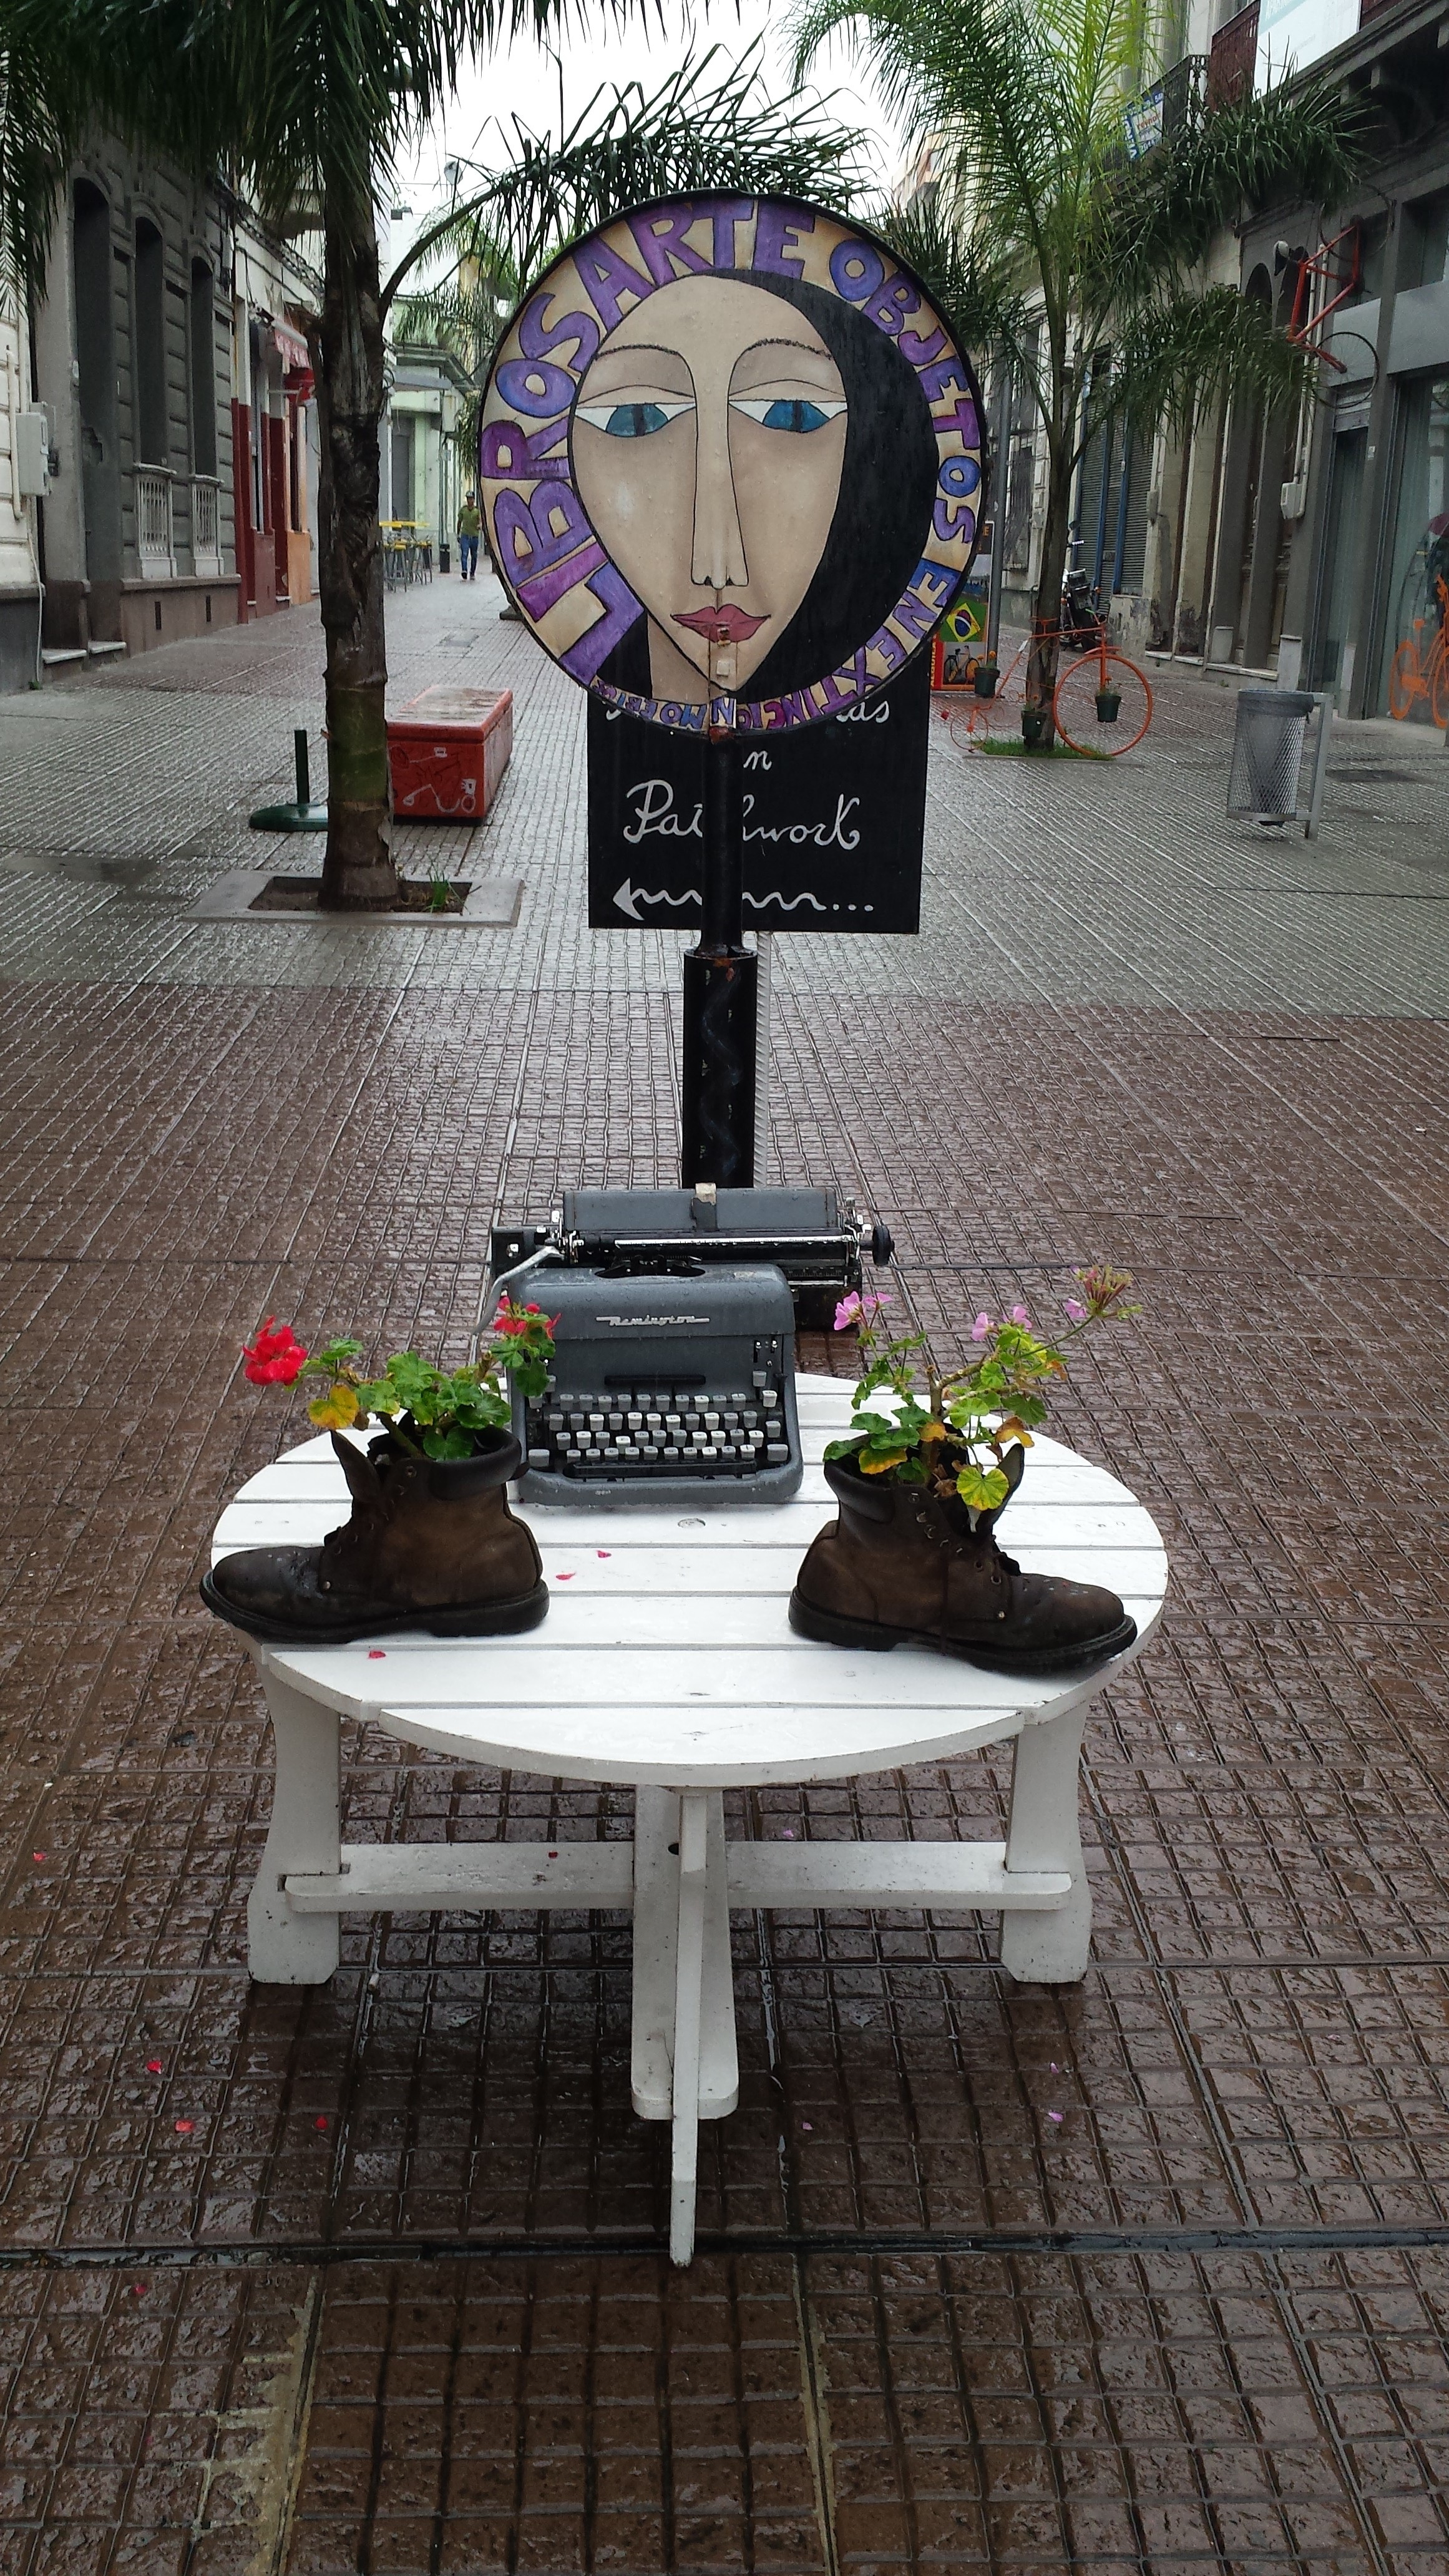
flower, statue, art